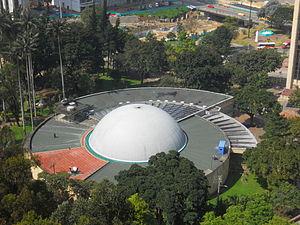
Le Planétarium de Bogota est un centre culturel et un planétarium se trouvant dans le Centre international de Bogota, la capitale de la Colombie, plus précisément à Santa Fe, le 3ᵉ district de Bogota D.C., entre la Plaza Santamaría et le Parque de la Independencia.